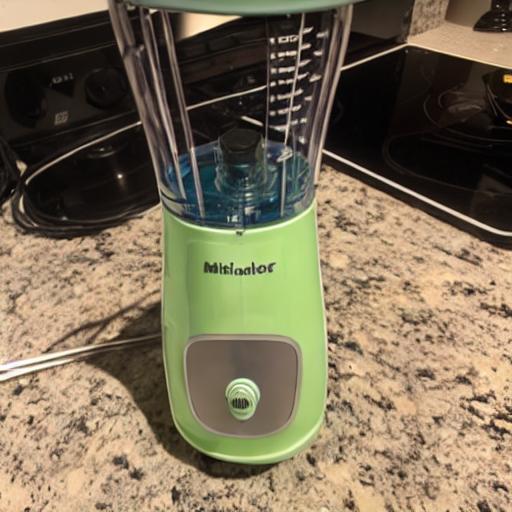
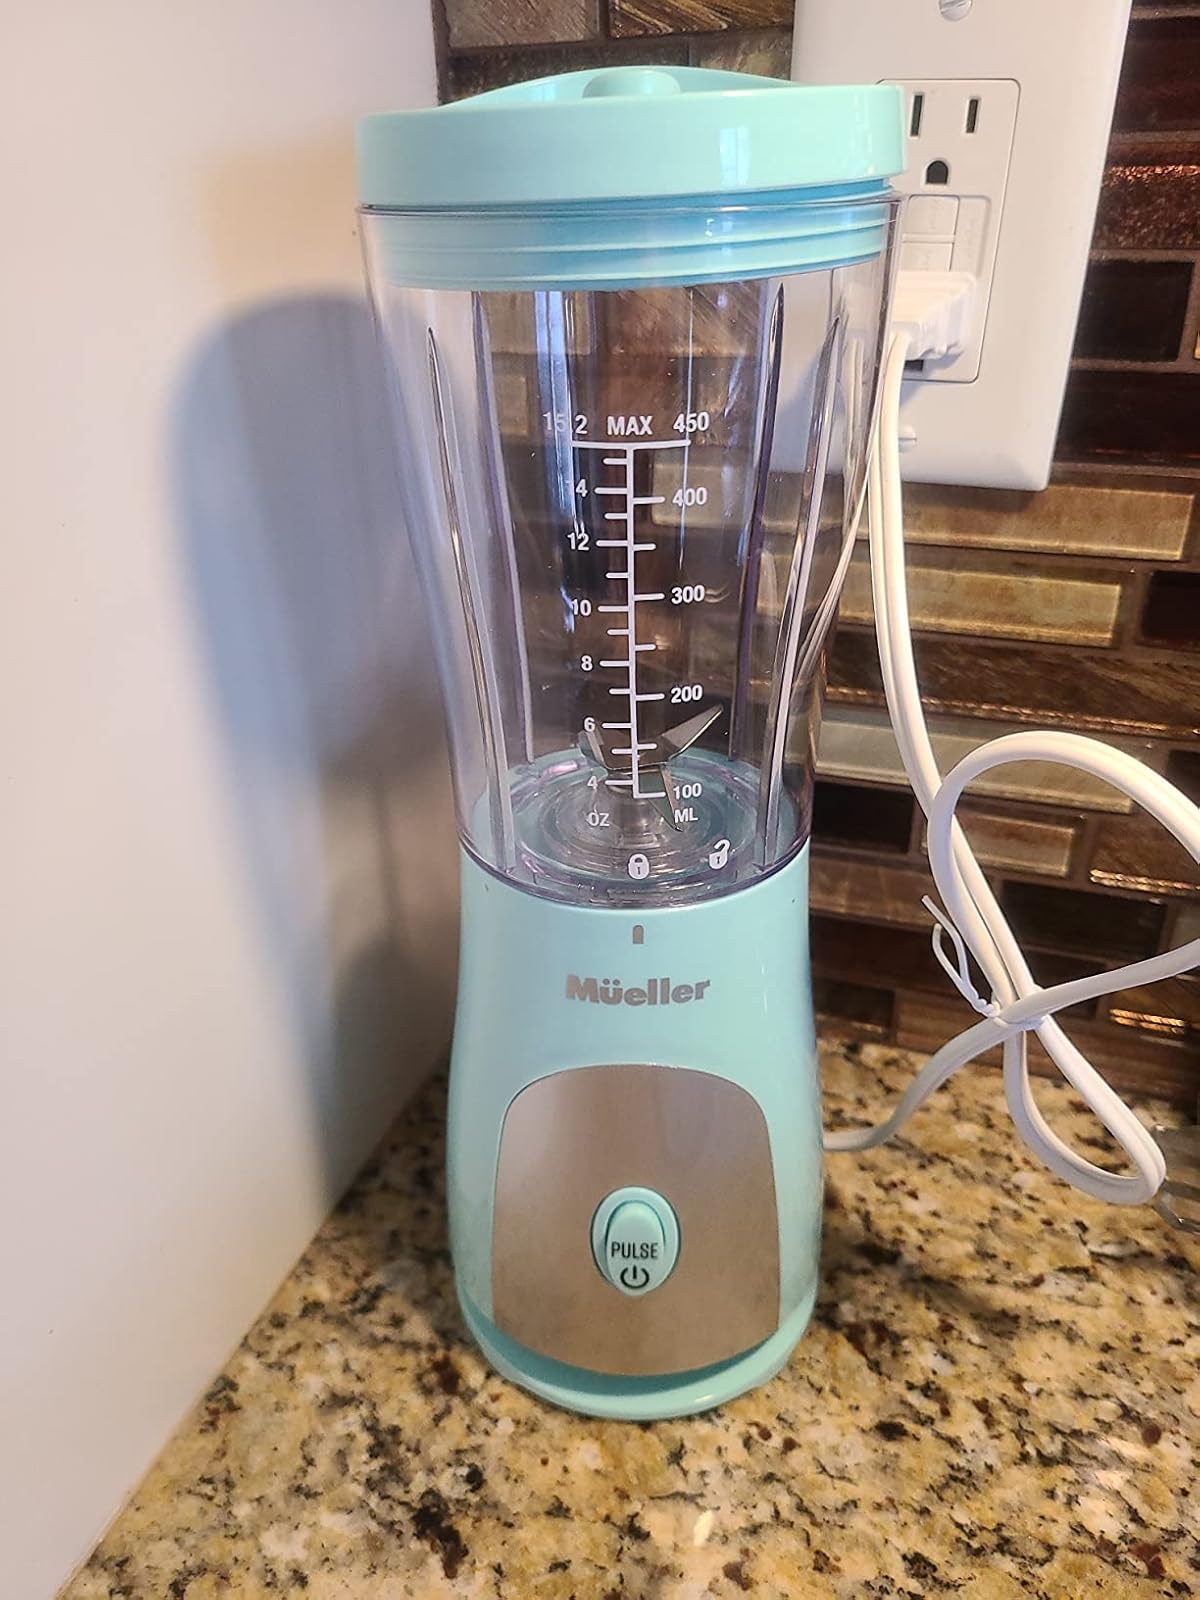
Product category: items_blender
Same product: no